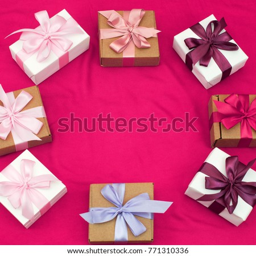
gift boxes tied with satin coloured ribbon on a pink background .